DJ BoBo

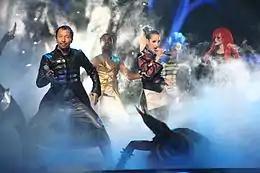
DJ BoBo (left) performing "Vampires Are Alive" in the Eurovision Song Contest 2007 semi-final

BoBo's next studio album, "Pirates of Dance", was released in February 2005, and included two singles called "Pirates of Dance" and "Amazing Life". The album shot straight to No. 1 in Switzerland. BoBo and his crew began the Pirates of Dance Tour in April 2005. They took off in Switzerland, followed by Germany and Poland, which concluded with two concerts in Disneyland and Paris. 2005 was the year that made DJ BoBo Switzerland's Best Selling Recording Artist of the Year for the 10th time.